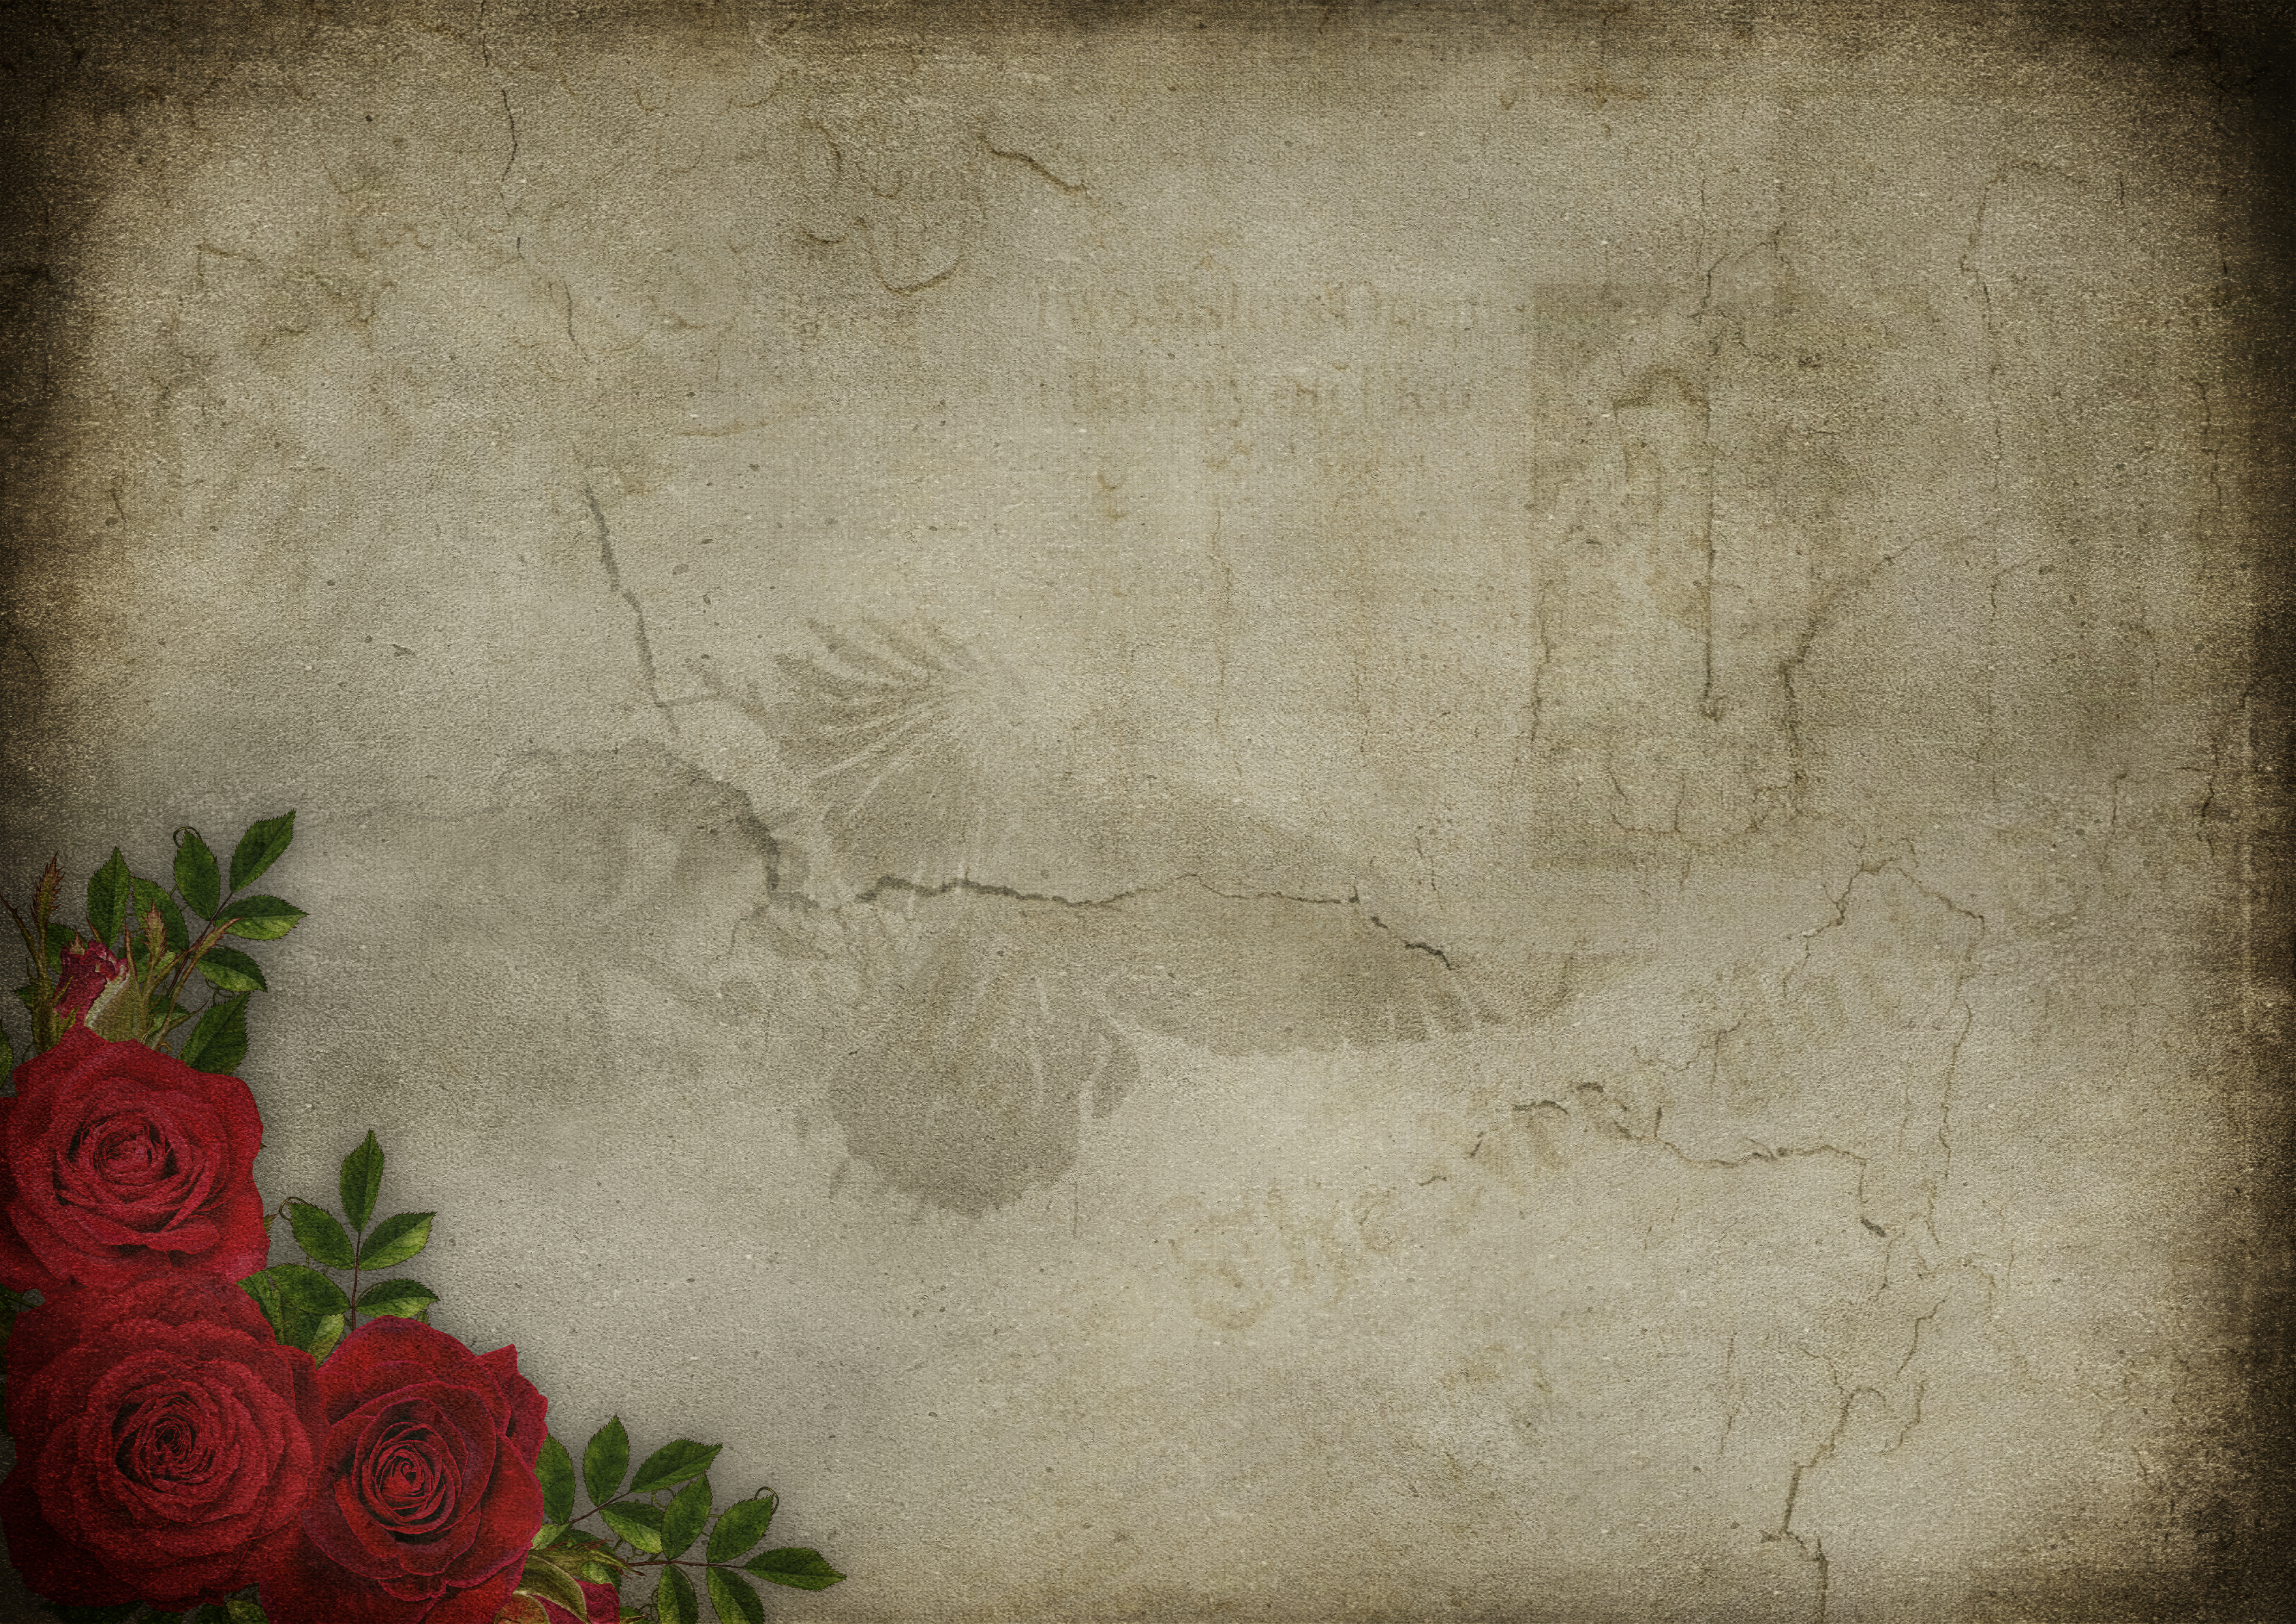
roses, frame, vintage, raven, texture, gothic, scrapbook, romantic, paper, nostalgia, greeting card, copy space, postcard, greeting, floral, decorative, emotion, brown, floral design, visual arts, plant, flower, Tints and shades, still life photography, paper product, art